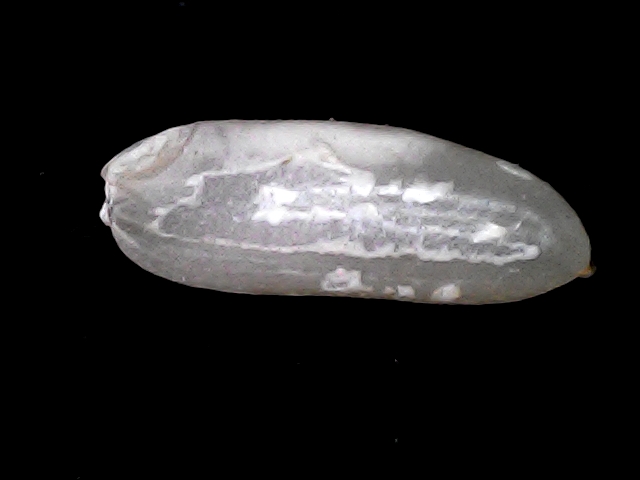
Rice variety: BRRI74